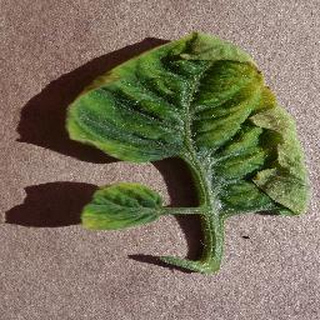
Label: tomato_yellow_leaf_curl_virus